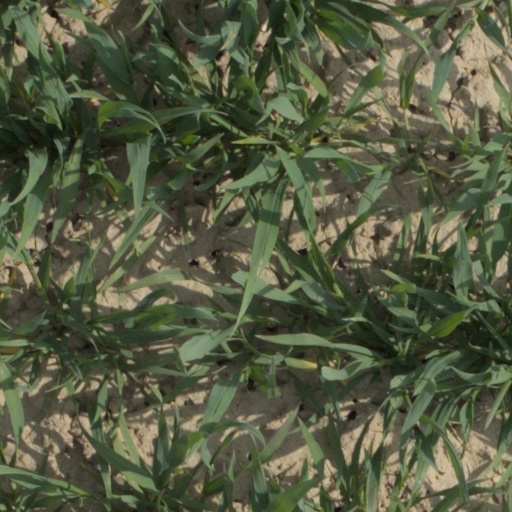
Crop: wheat